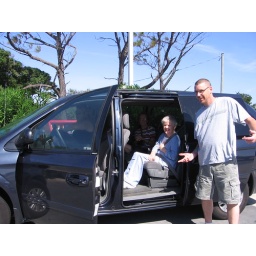
Nine of us drove from Greensboro to Cape Hatteras in the van and Rick's car